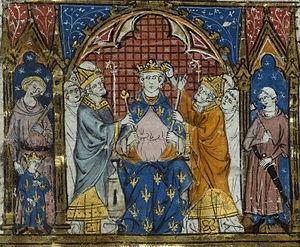
Sacre de Philippe V le Long, roi de France. (Bibliothèque nationale de France, Français 2615, fol. 280v)
La main de justice est un insigne du pouvoir royal en France utilisé depuis le XIIIᵉ siècle lors du sacre. Symbole de l'autorité judiciaire, cet objet qui faisait partie des regalia du Royaume de France prit son nom au XVᵉ. Il consiste en un sceptre terminé par une main dont les trois premiers doigts sont ouverts.